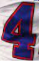
Number: 4